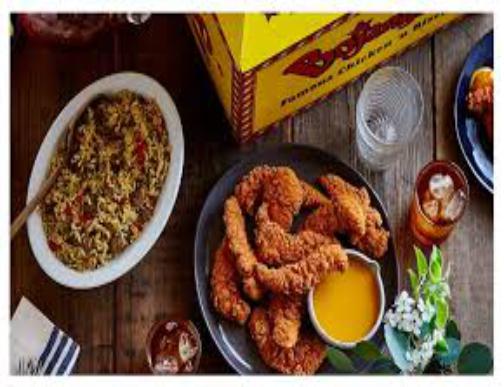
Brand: Bojangles' Famous Chicken 'n Biscuits
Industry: Food